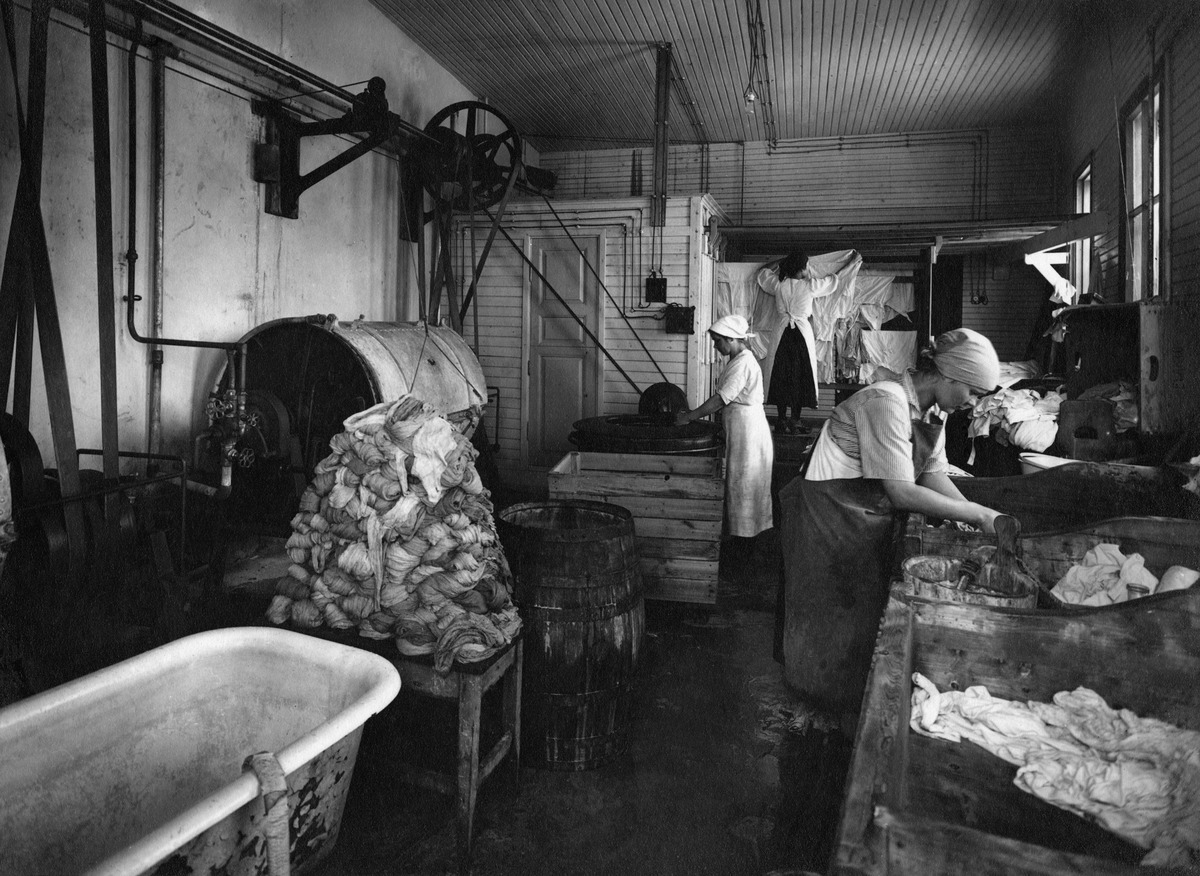
Työntekijöitä Elannon pesulassa Sörnäisissä,  Itäinen Viertotie 11-13
sisällön kuvaus: Työntekijöitä Elannon pesulassa Sörnäisissä,  Itäinen Viertotie 11-13. mustavalkoinen
Kuvaaja: Sundström, Eric, valokuvaaja
Ajankohta: kuvausaika 1910 - 1920 -luku
Paikka: Suomi, Uusimaa, Helsinki, Sörnäinen Helsinki, Hämeentie 11-13, Kaikukatu 2
Aiheet: Osuusliike Elanto, teollisuustyö, työntekijät, osuustoiminta